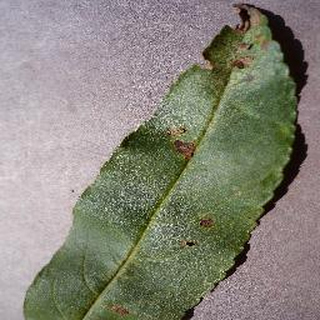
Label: peach_bacterial_spot